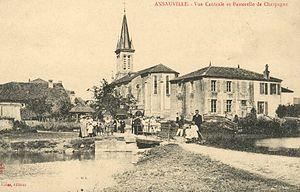
Carte postale ancienne d'Ansauville (Meurthe-et-Moselle
Ansauville est une commune française située dans le département de Meurthe-et-Moselle en région Grand Est.